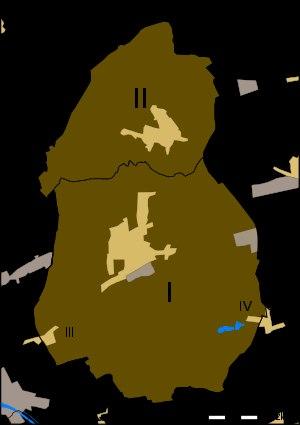
Ardoye est un gros bourg et commune sis à 4km au nord-est de la ville de Roulers en province de Flandre-Occidentale. Il s'y trouve quelques grandes usines de légumes surgelés.